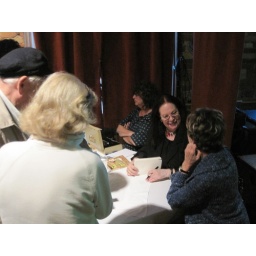
Judie Oron signs a copy of her book Cry of the Giraffe, published by Annick Press.